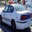
Label: automobile